Leon Collins

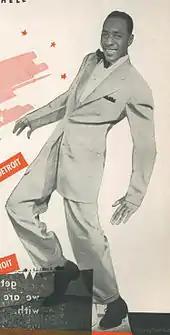
Leon Collins

Leon Collins (February 7, 1922 - April 16, 1985) was an American tap dancer.